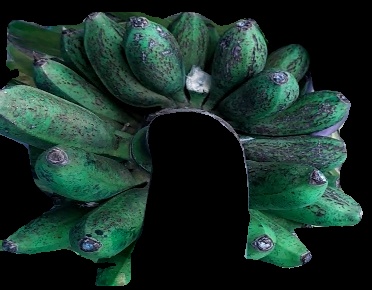
Variety: rasbale
Grade: grade3